John Philip Sousa House

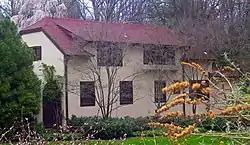
Front cottage of Wildbank, 2008

The John Philip Sousa House, also known historically as Wildbank, is a historic house at 12 Hicks Lane, overlooking Manhasset Bay, in Sands Point, New York. Built in 1907, it was the home of composer and bandleader John Philip Sousa (1854-1932) from 1912 until his death. It was declared a National Historic Landmark in 1966. It is still a private residence and is not open to the public.